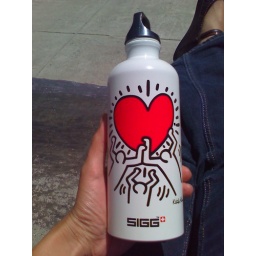
was really excited to find this water bottle in NYC